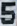
Number: 5